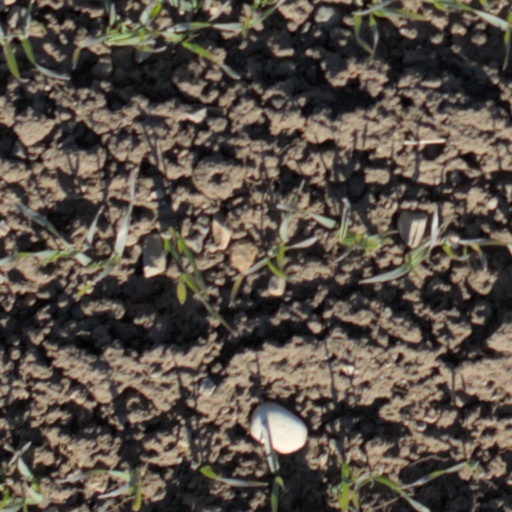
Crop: wheat